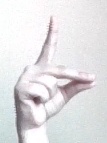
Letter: ta